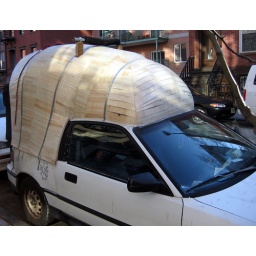
on the street in Williamsburg - had beds in the back